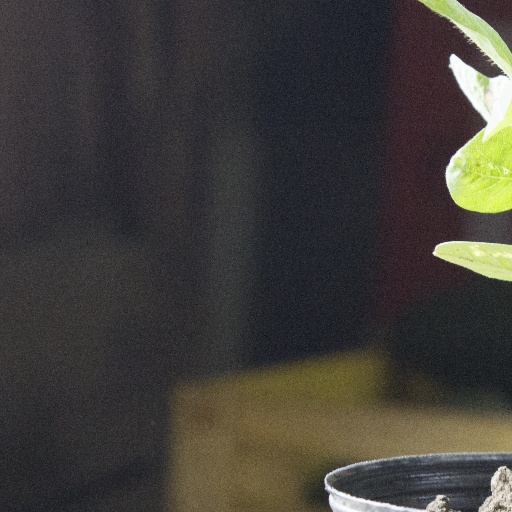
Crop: soybean